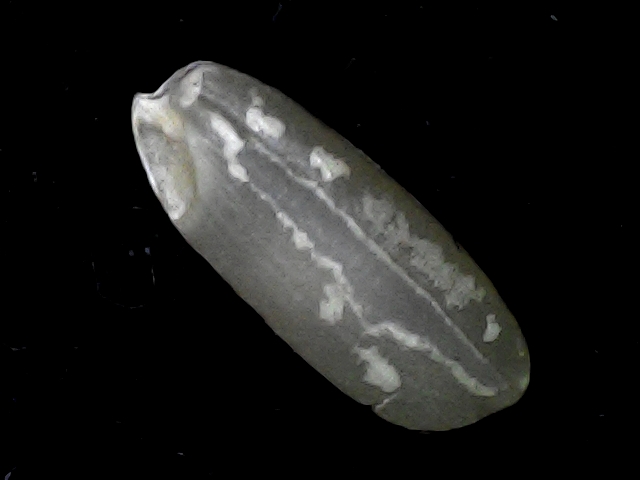
Rice variety: BD91